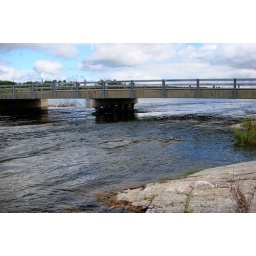
Watching the water as it flows under the bridge from one lake to the other!